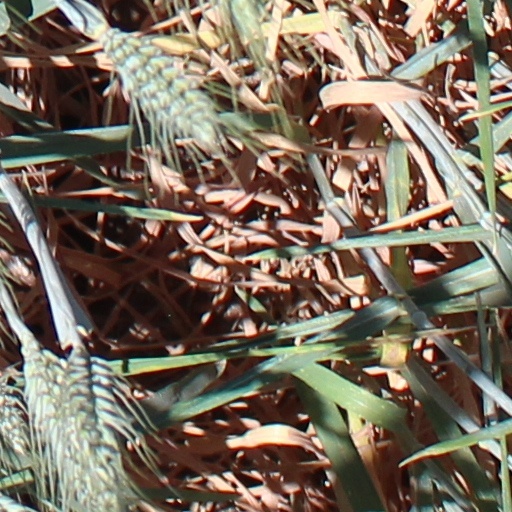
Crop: wheat